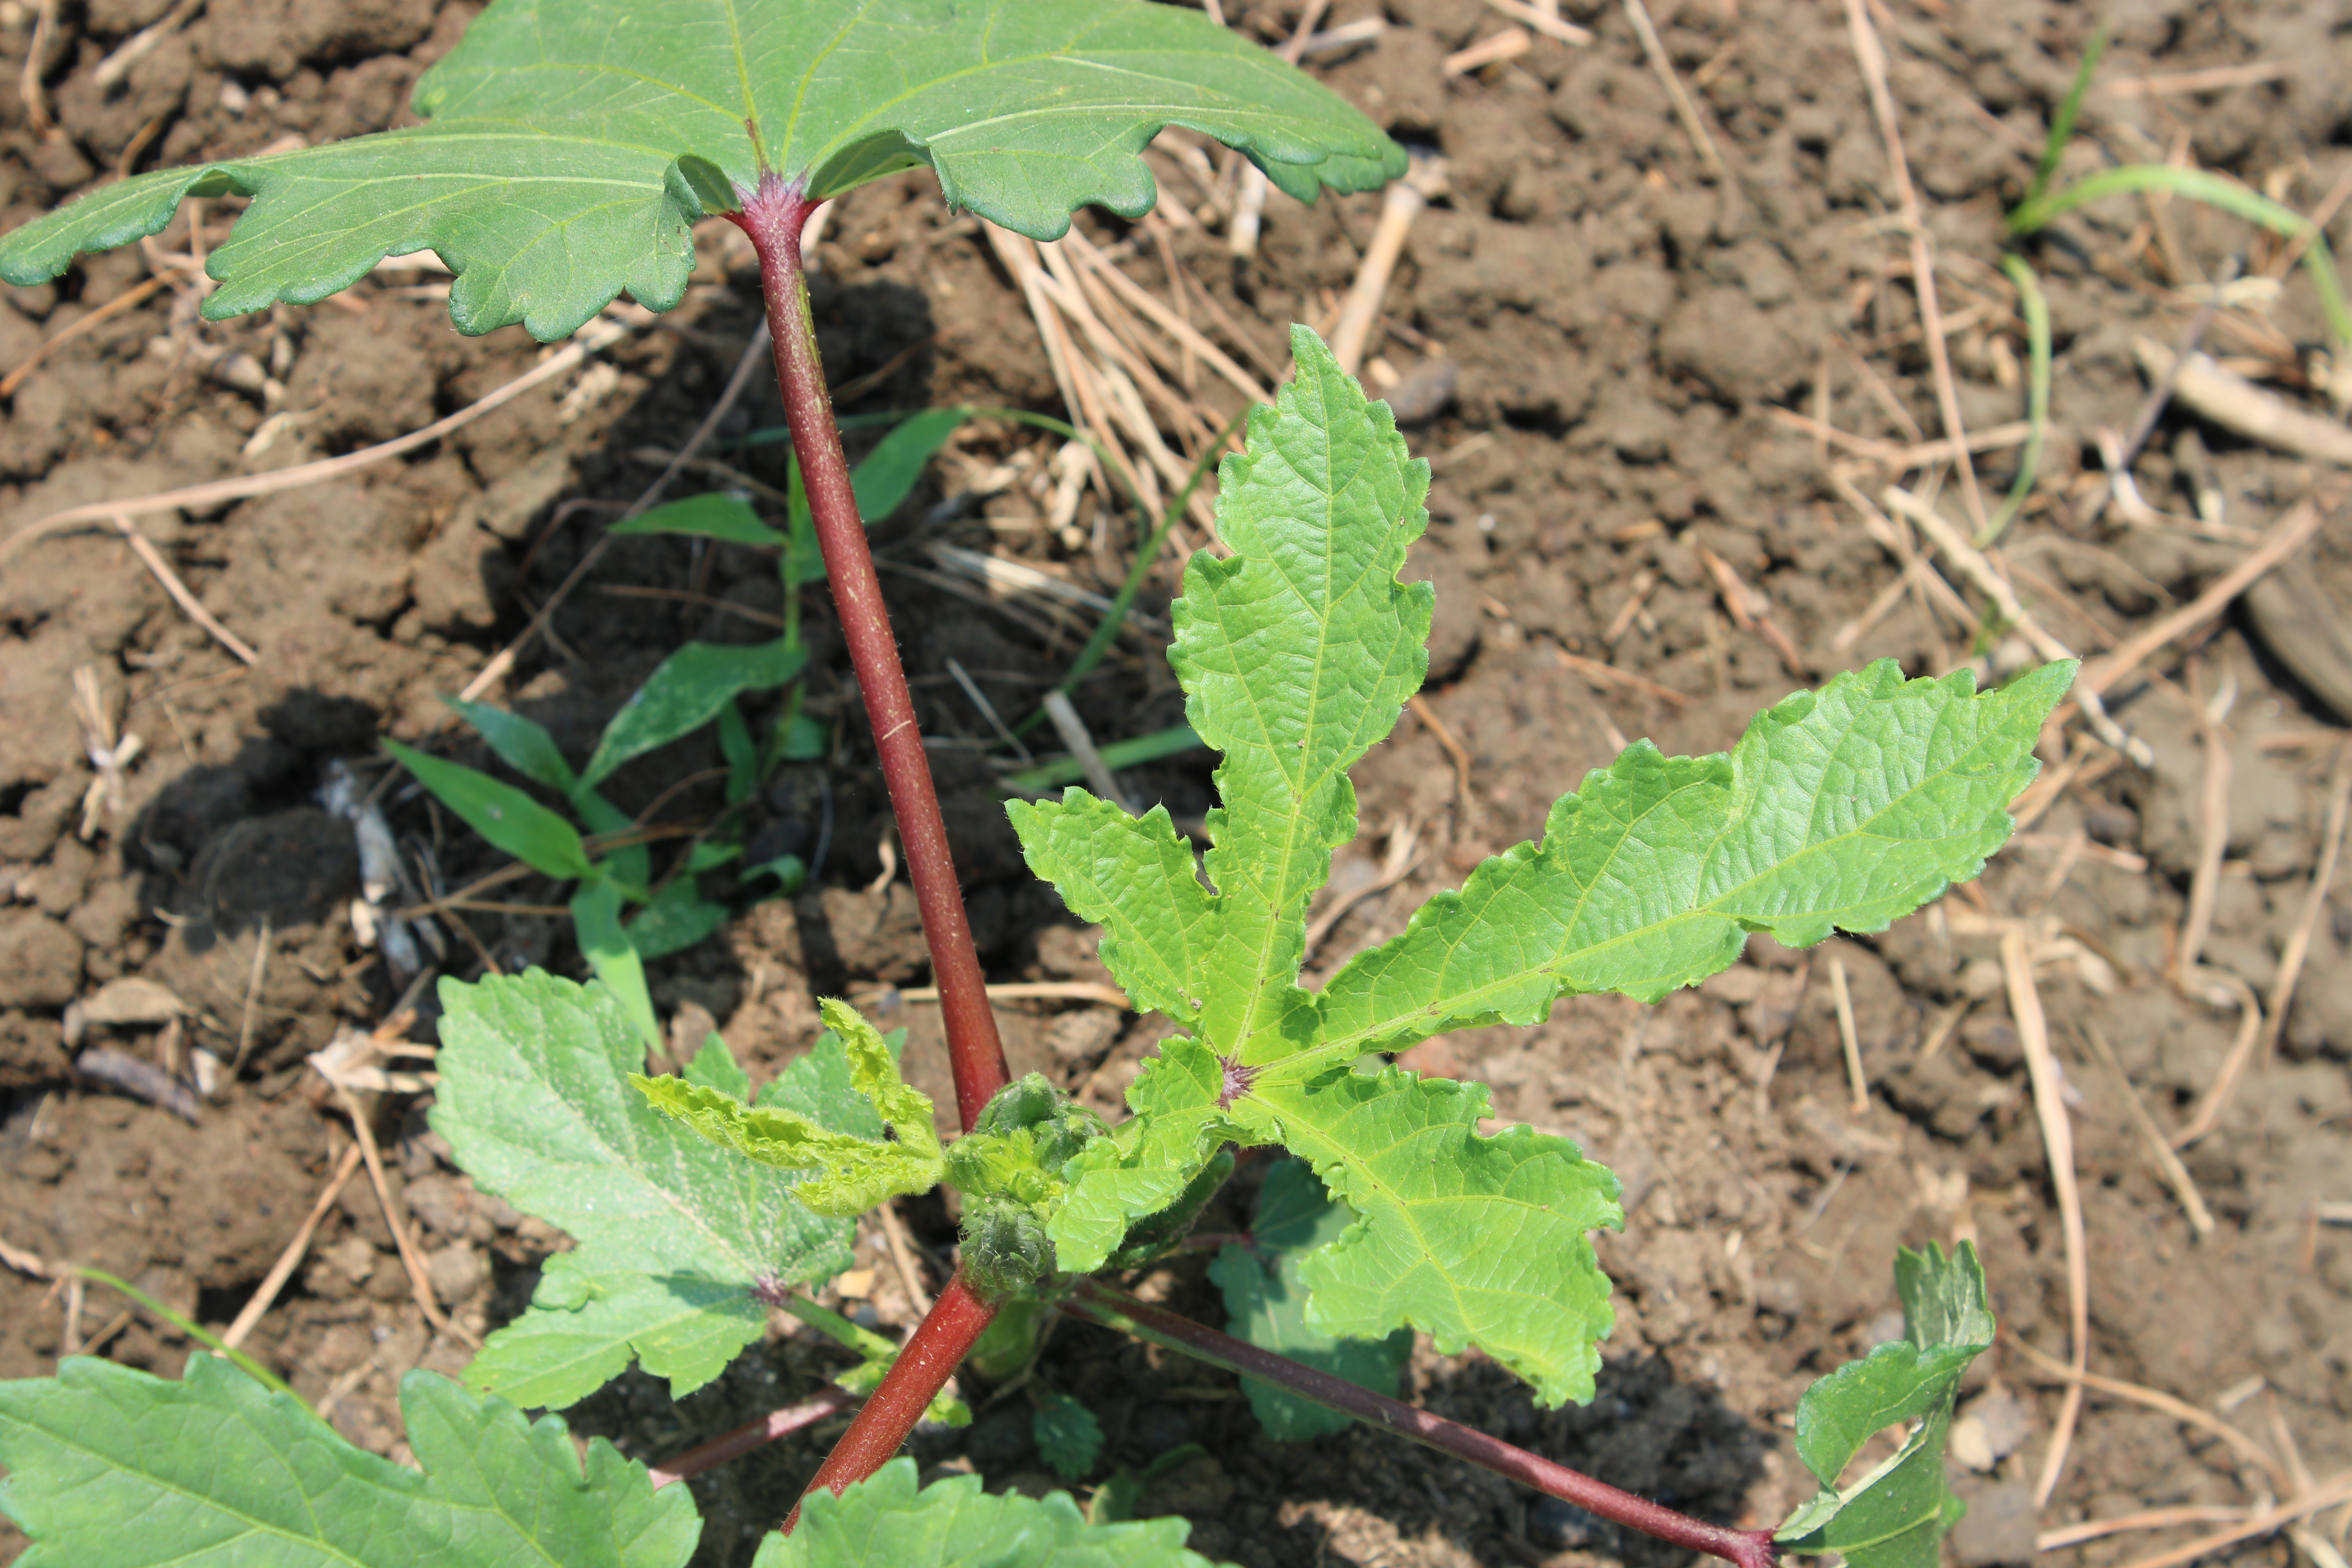
Label: Leaf curly virus